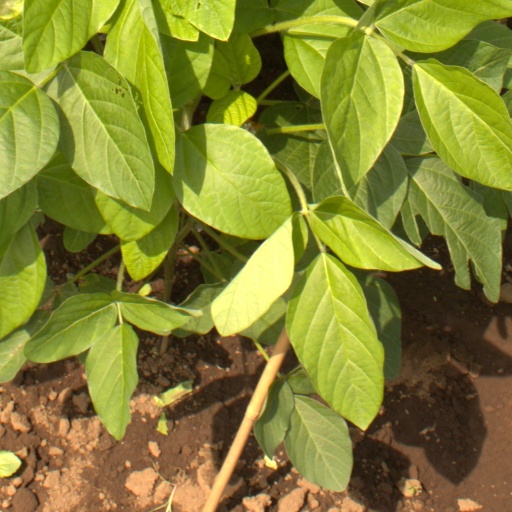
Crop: soybean